Coxeter notation

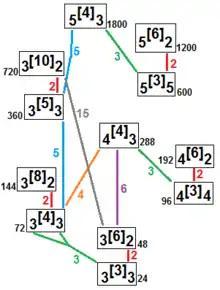
Hasse diagram with all subgroup relations on rank 2 Shephard groups.

Coxeter notation has been extended to Complex space, C where nodes are unitary reflections of period 2 or greater. Nodes are labeled by an index, assumed to be 2 for ordinary real reflection if suppressed. Complex reflection groups are called Shephard groups rather than Coxeter groups, and can be used to construct complex polytopes.